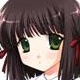
Portrait style: Anime Portrait